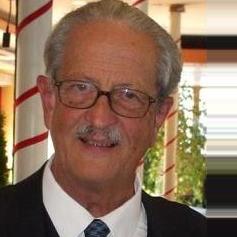
Age: 75